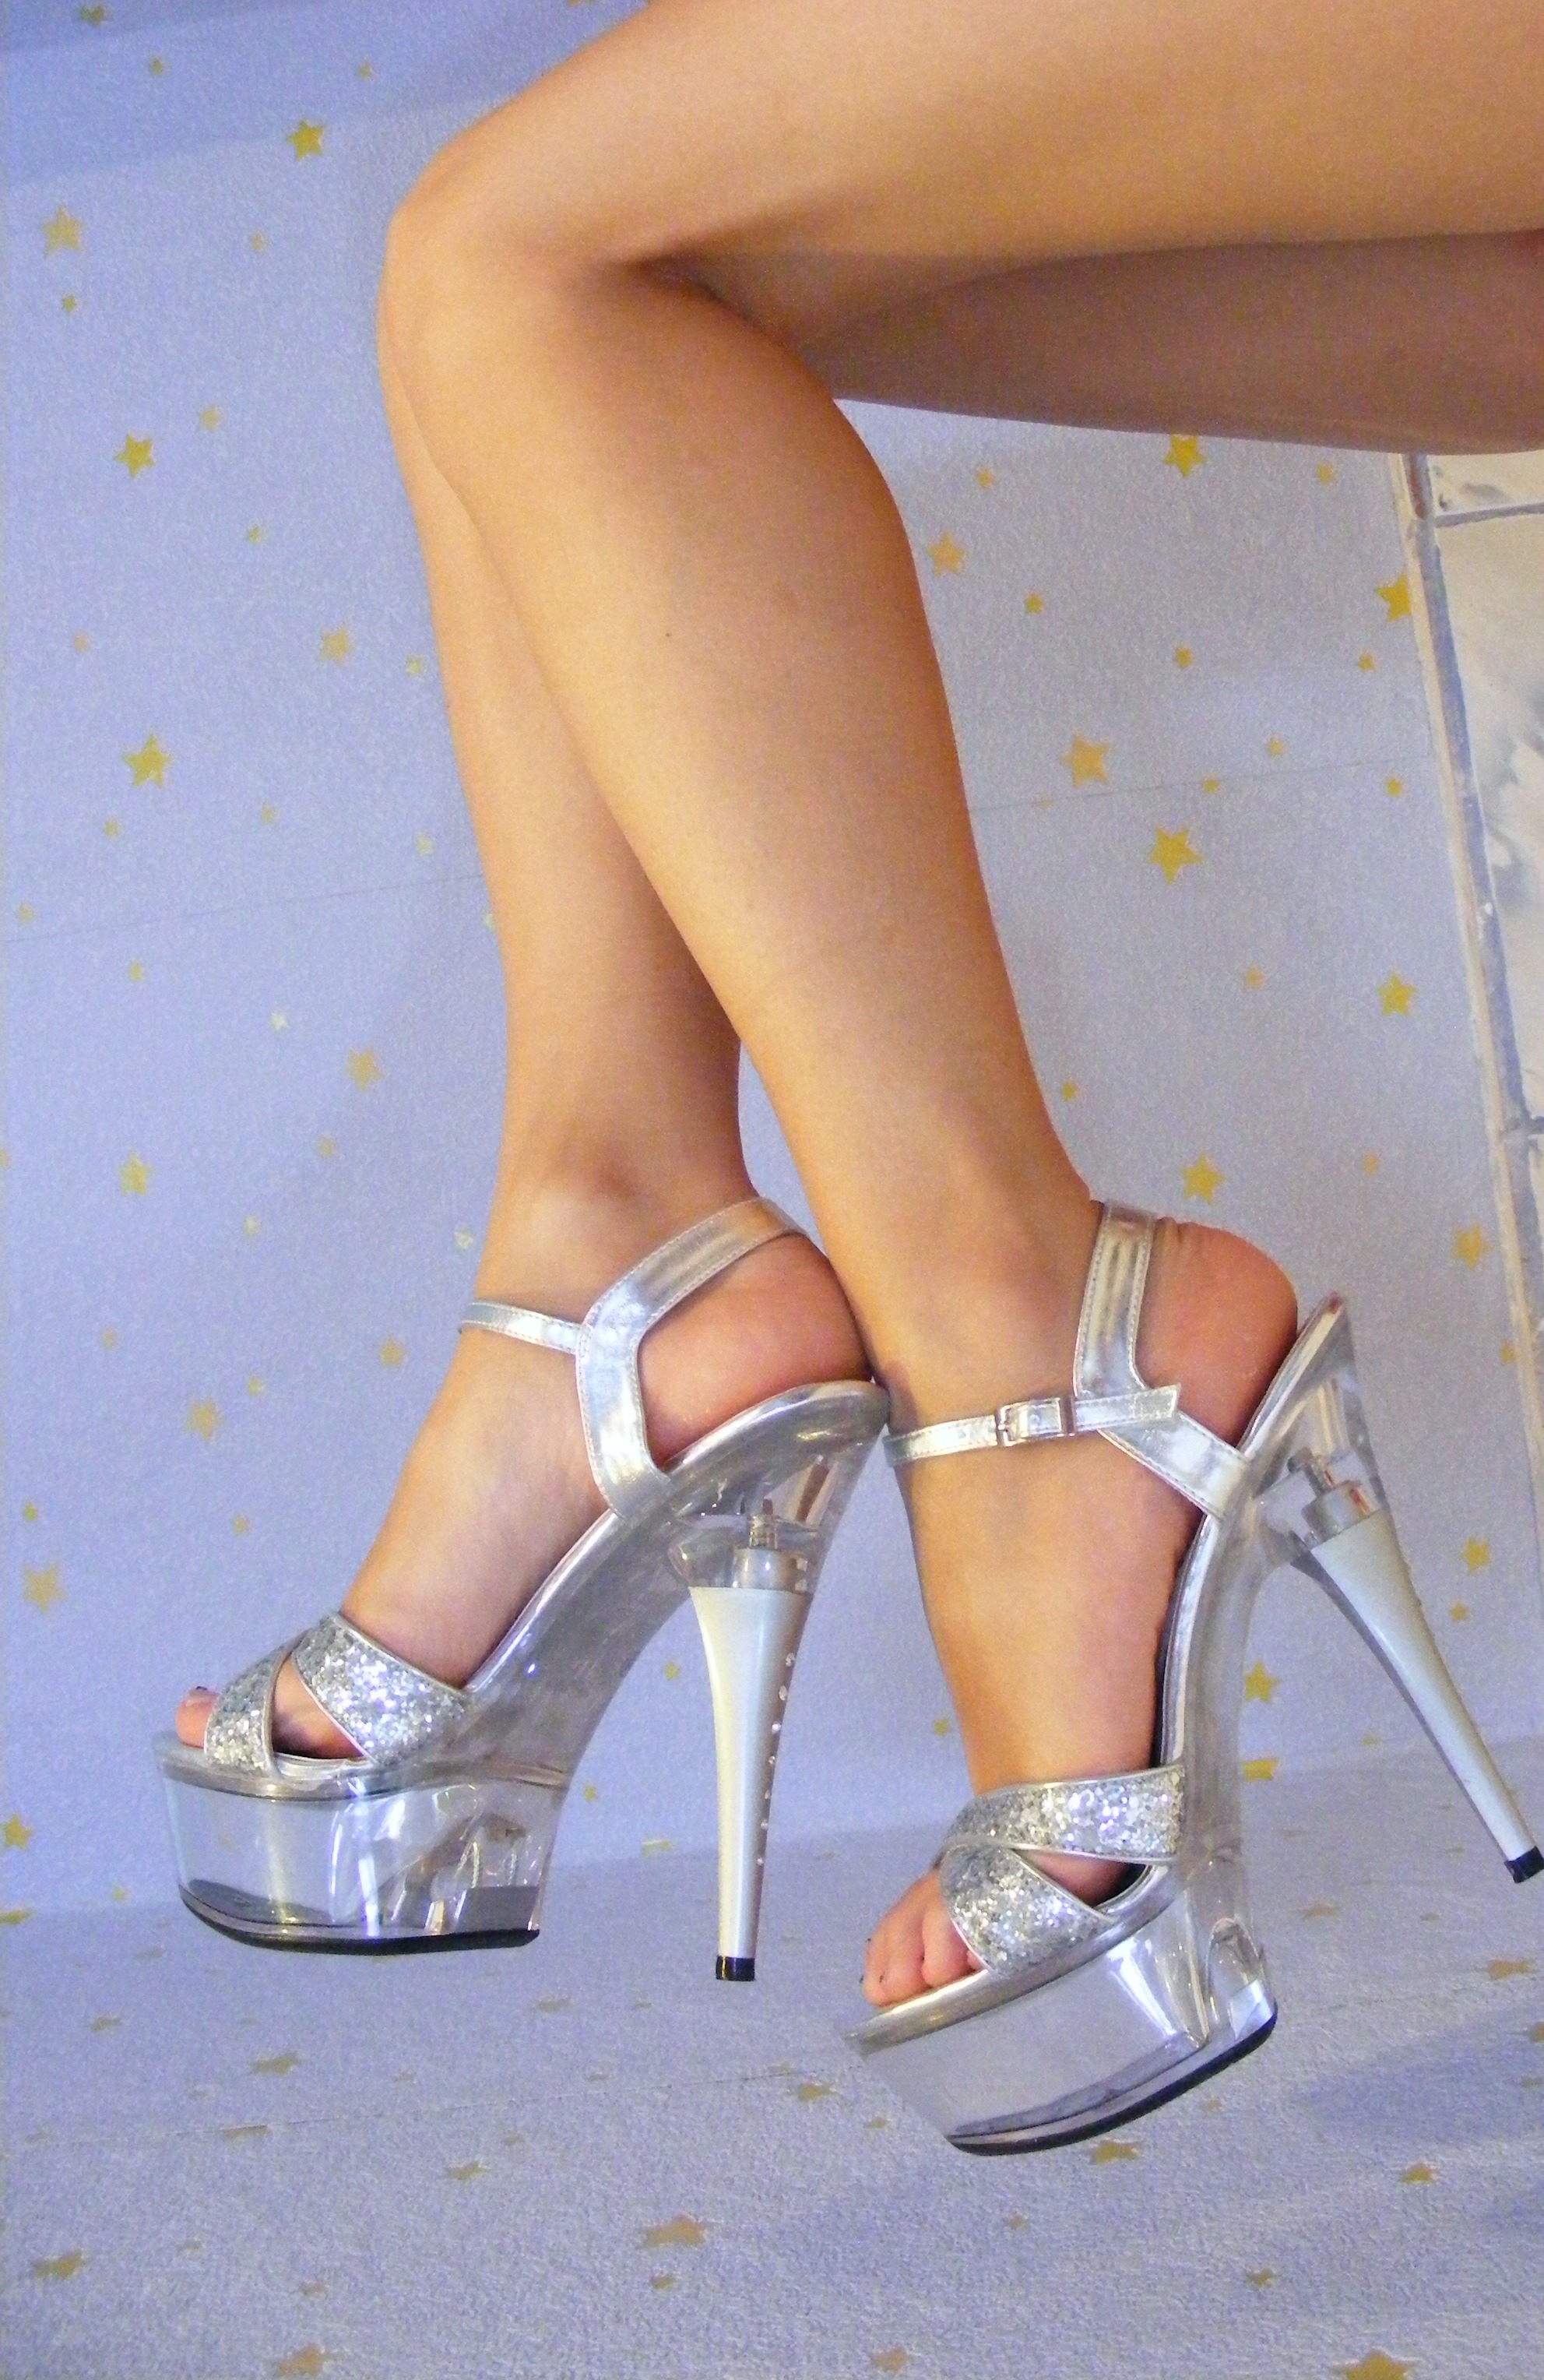
shoe, people, girl, woman, leg, spring, high, human body, women, legs, thigh, footwear, heels, sexy, erotic, stilettos, body parts, high heeled footwear, outdoor shoe